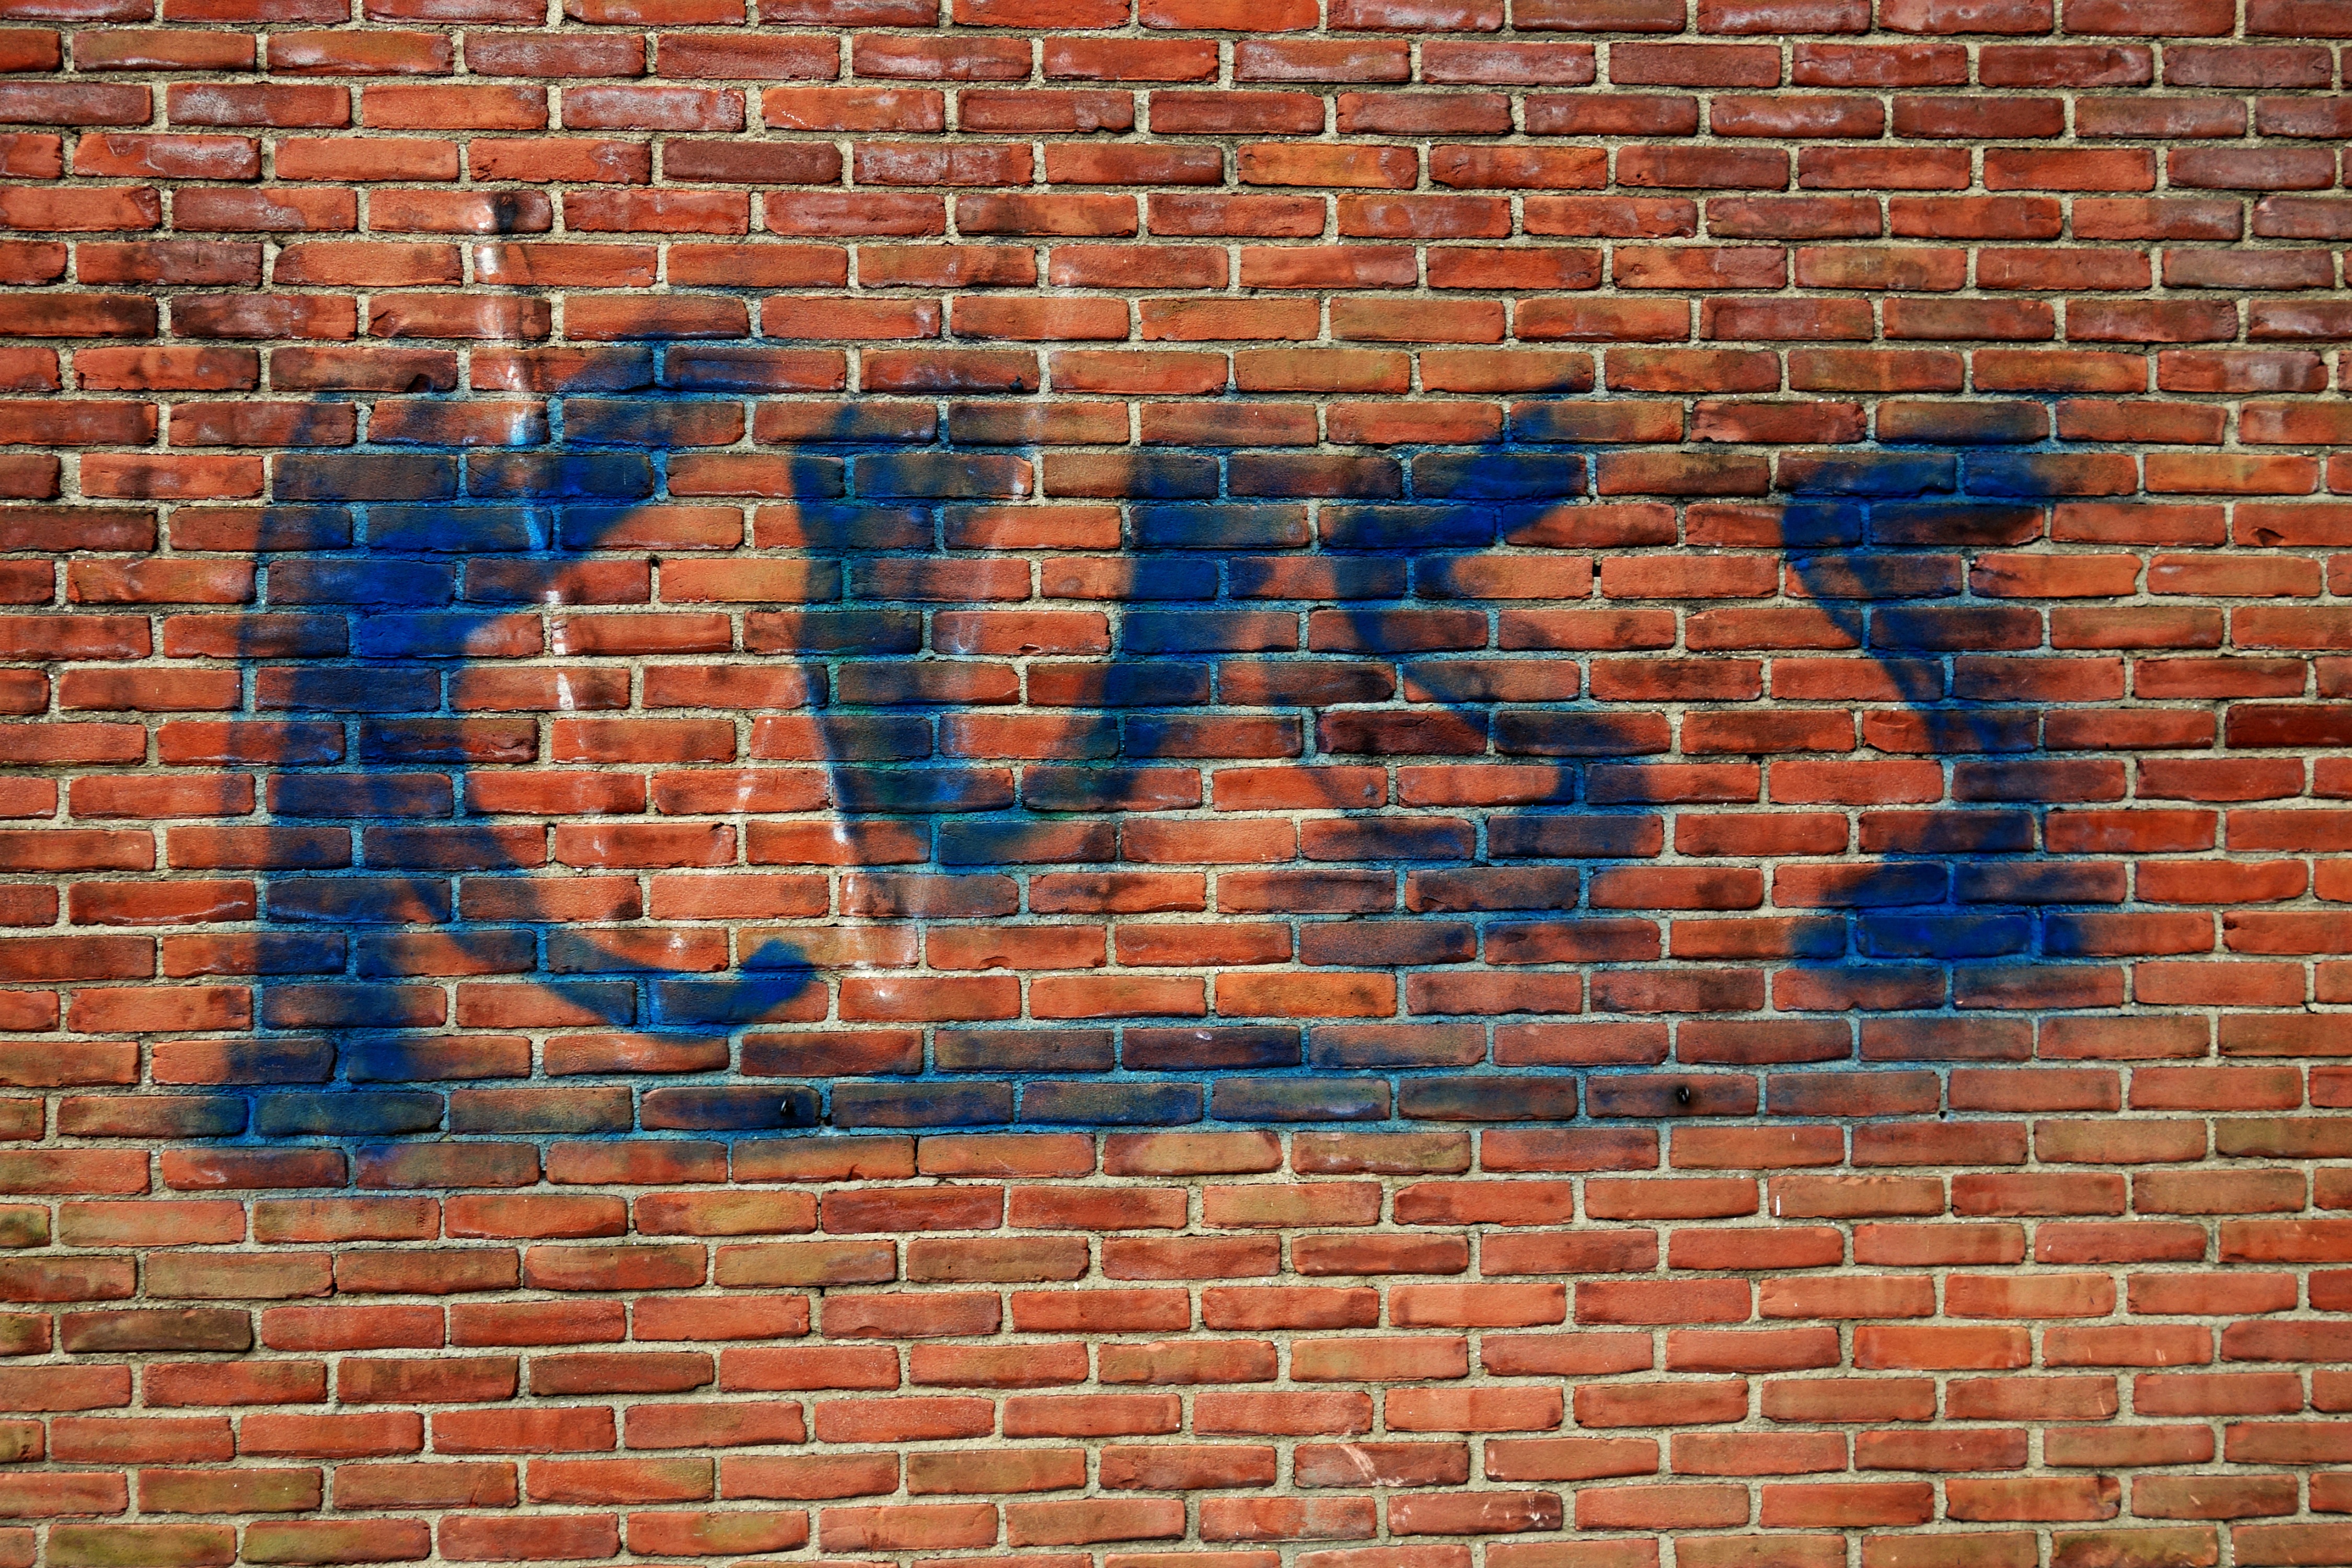
window, urban, wall, spray, paint, brick, graffiti, material, art, text, message, culture, brickwork, streetlife, wall art, graffiti art, road surface